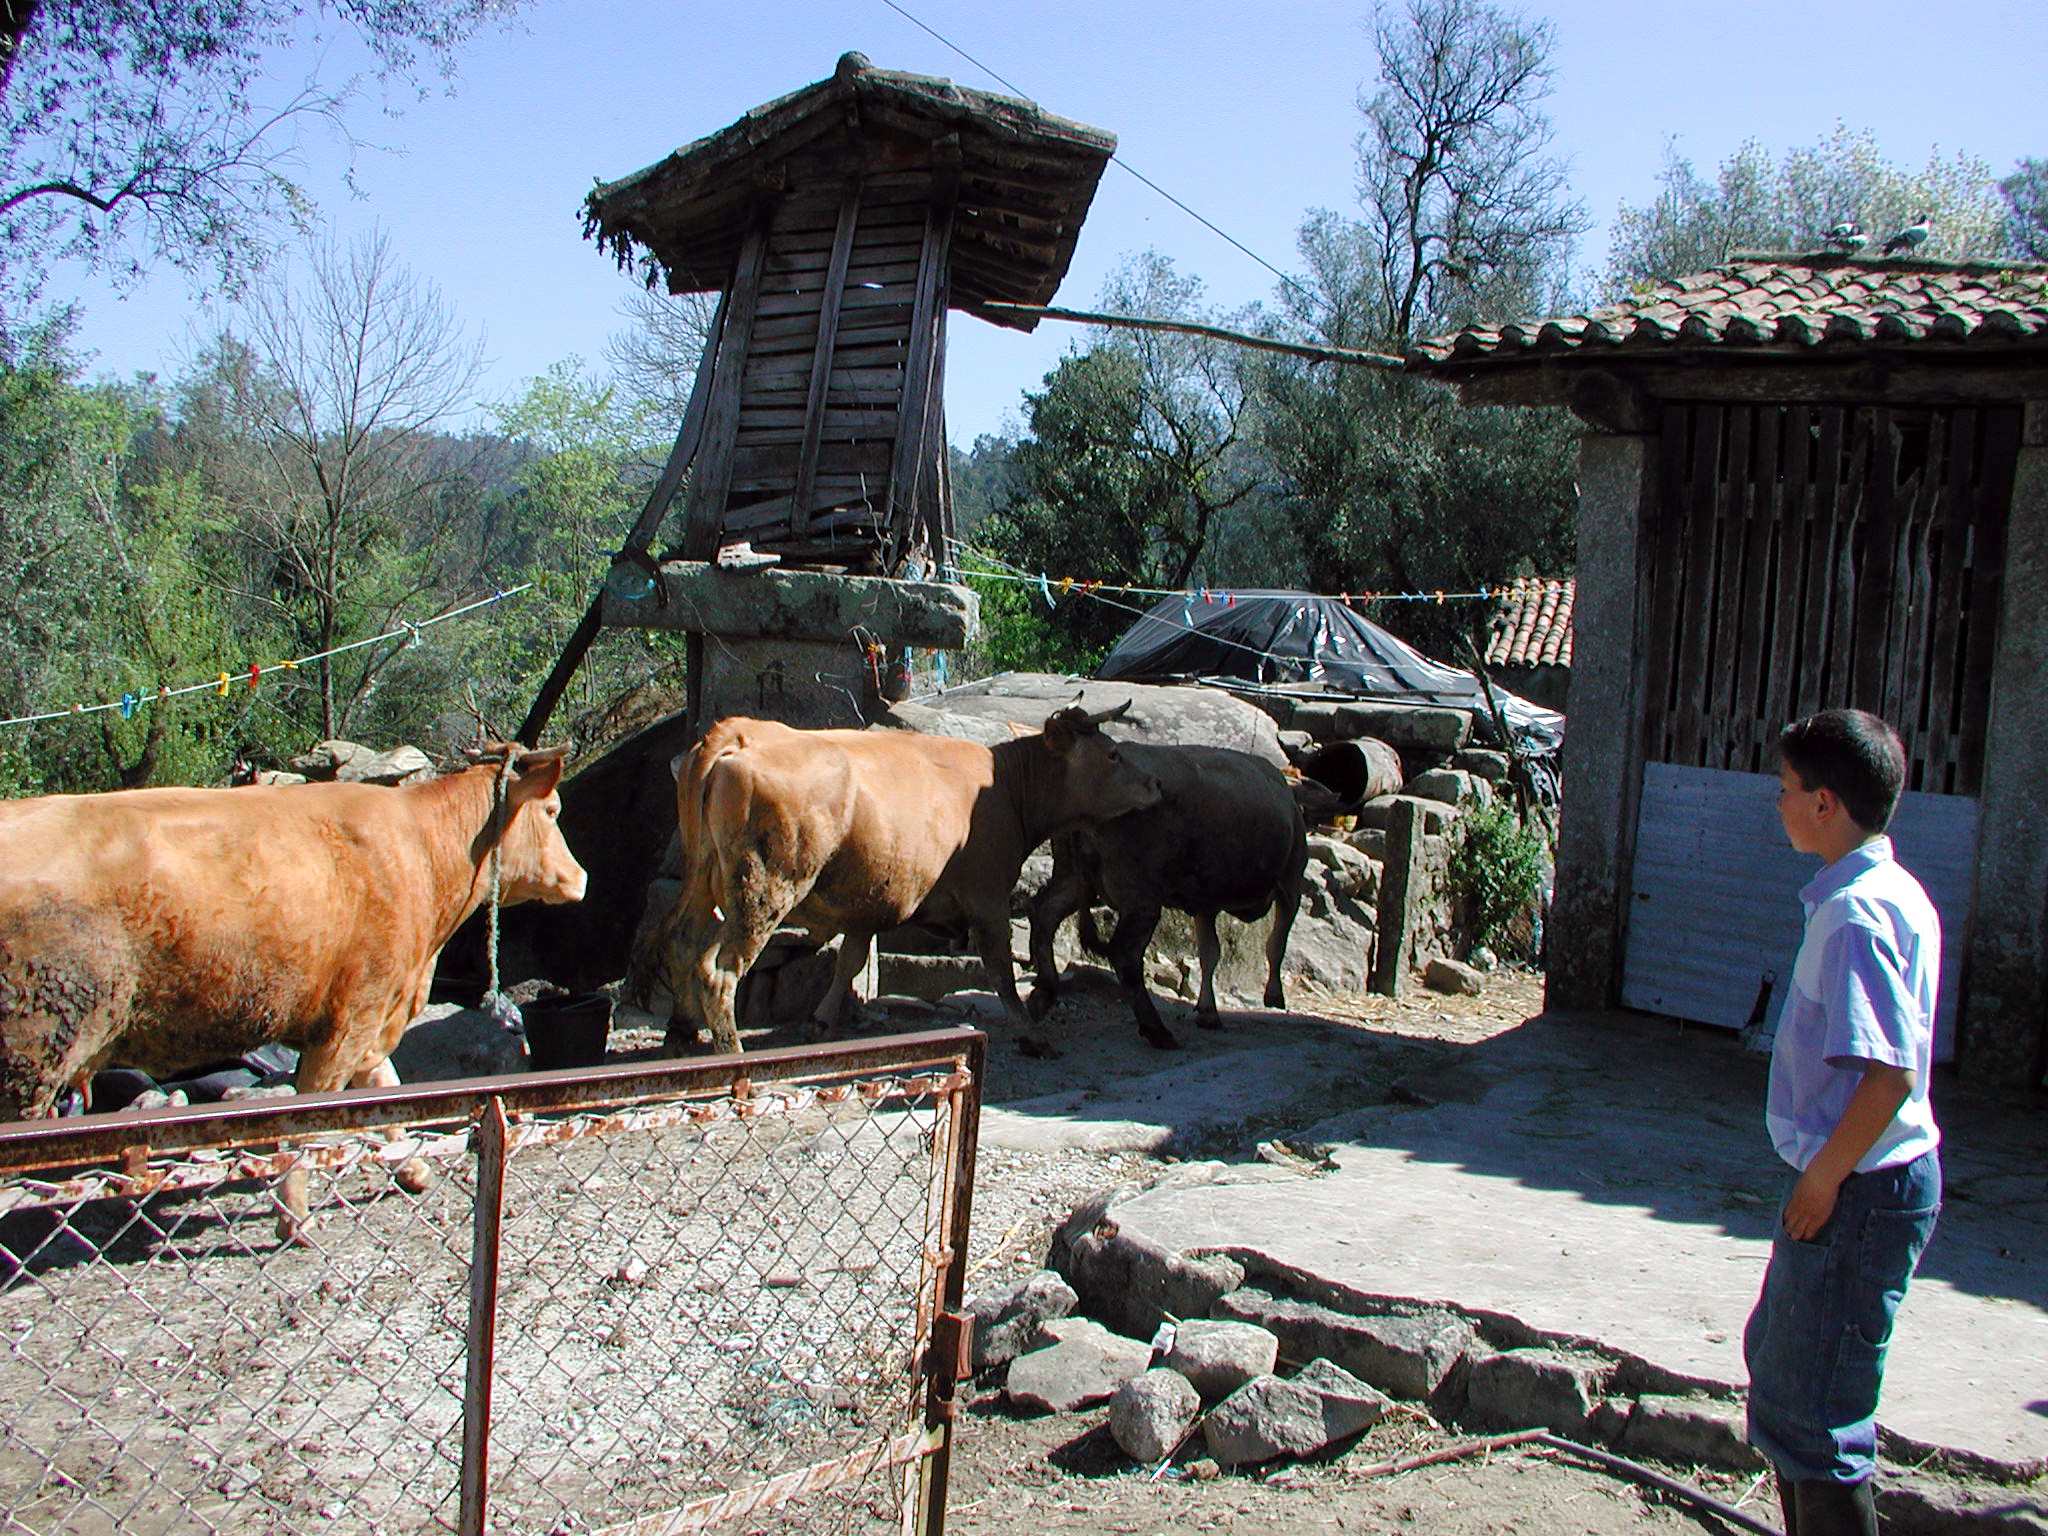
nature, cattle like mammal, zoo, livestock, ox, tree